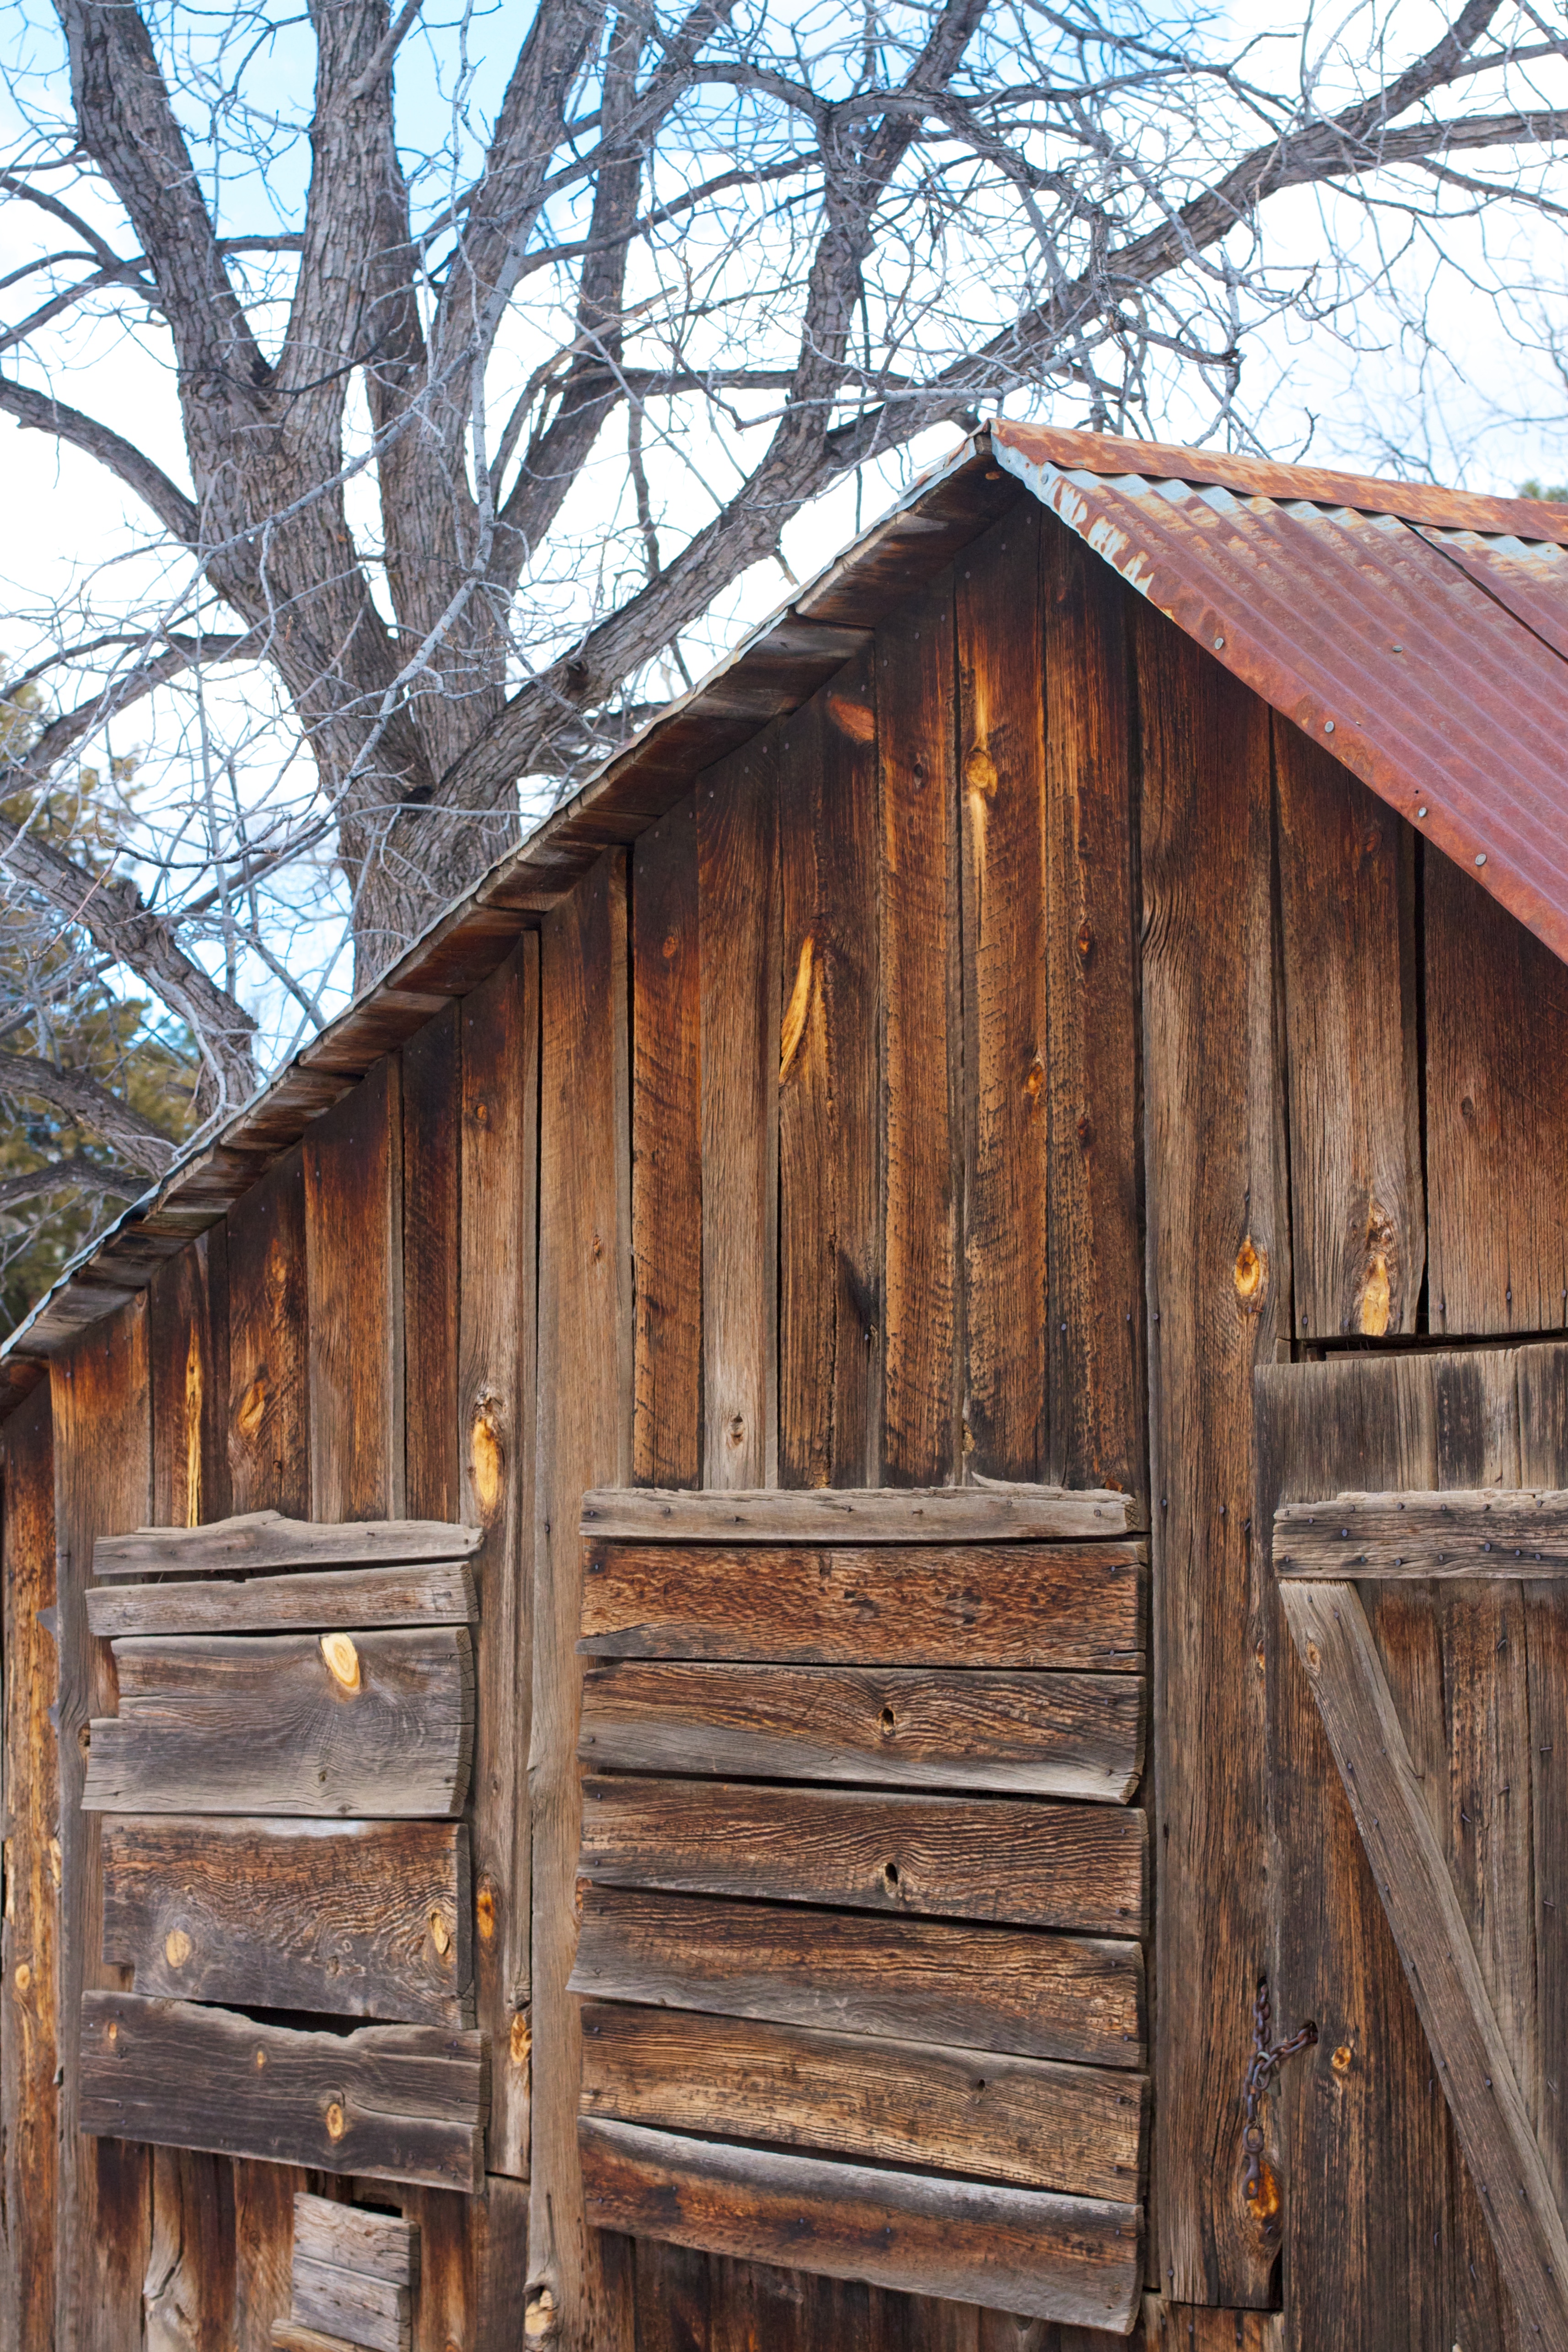
wood, house, building, barn, shed, hut, shack, cottage, agriculture, stall, outhouse, log cabin, man made object, outdoor structure, garden buildings